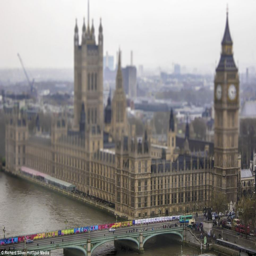
which holds late gothic revival structure and is the most central government building